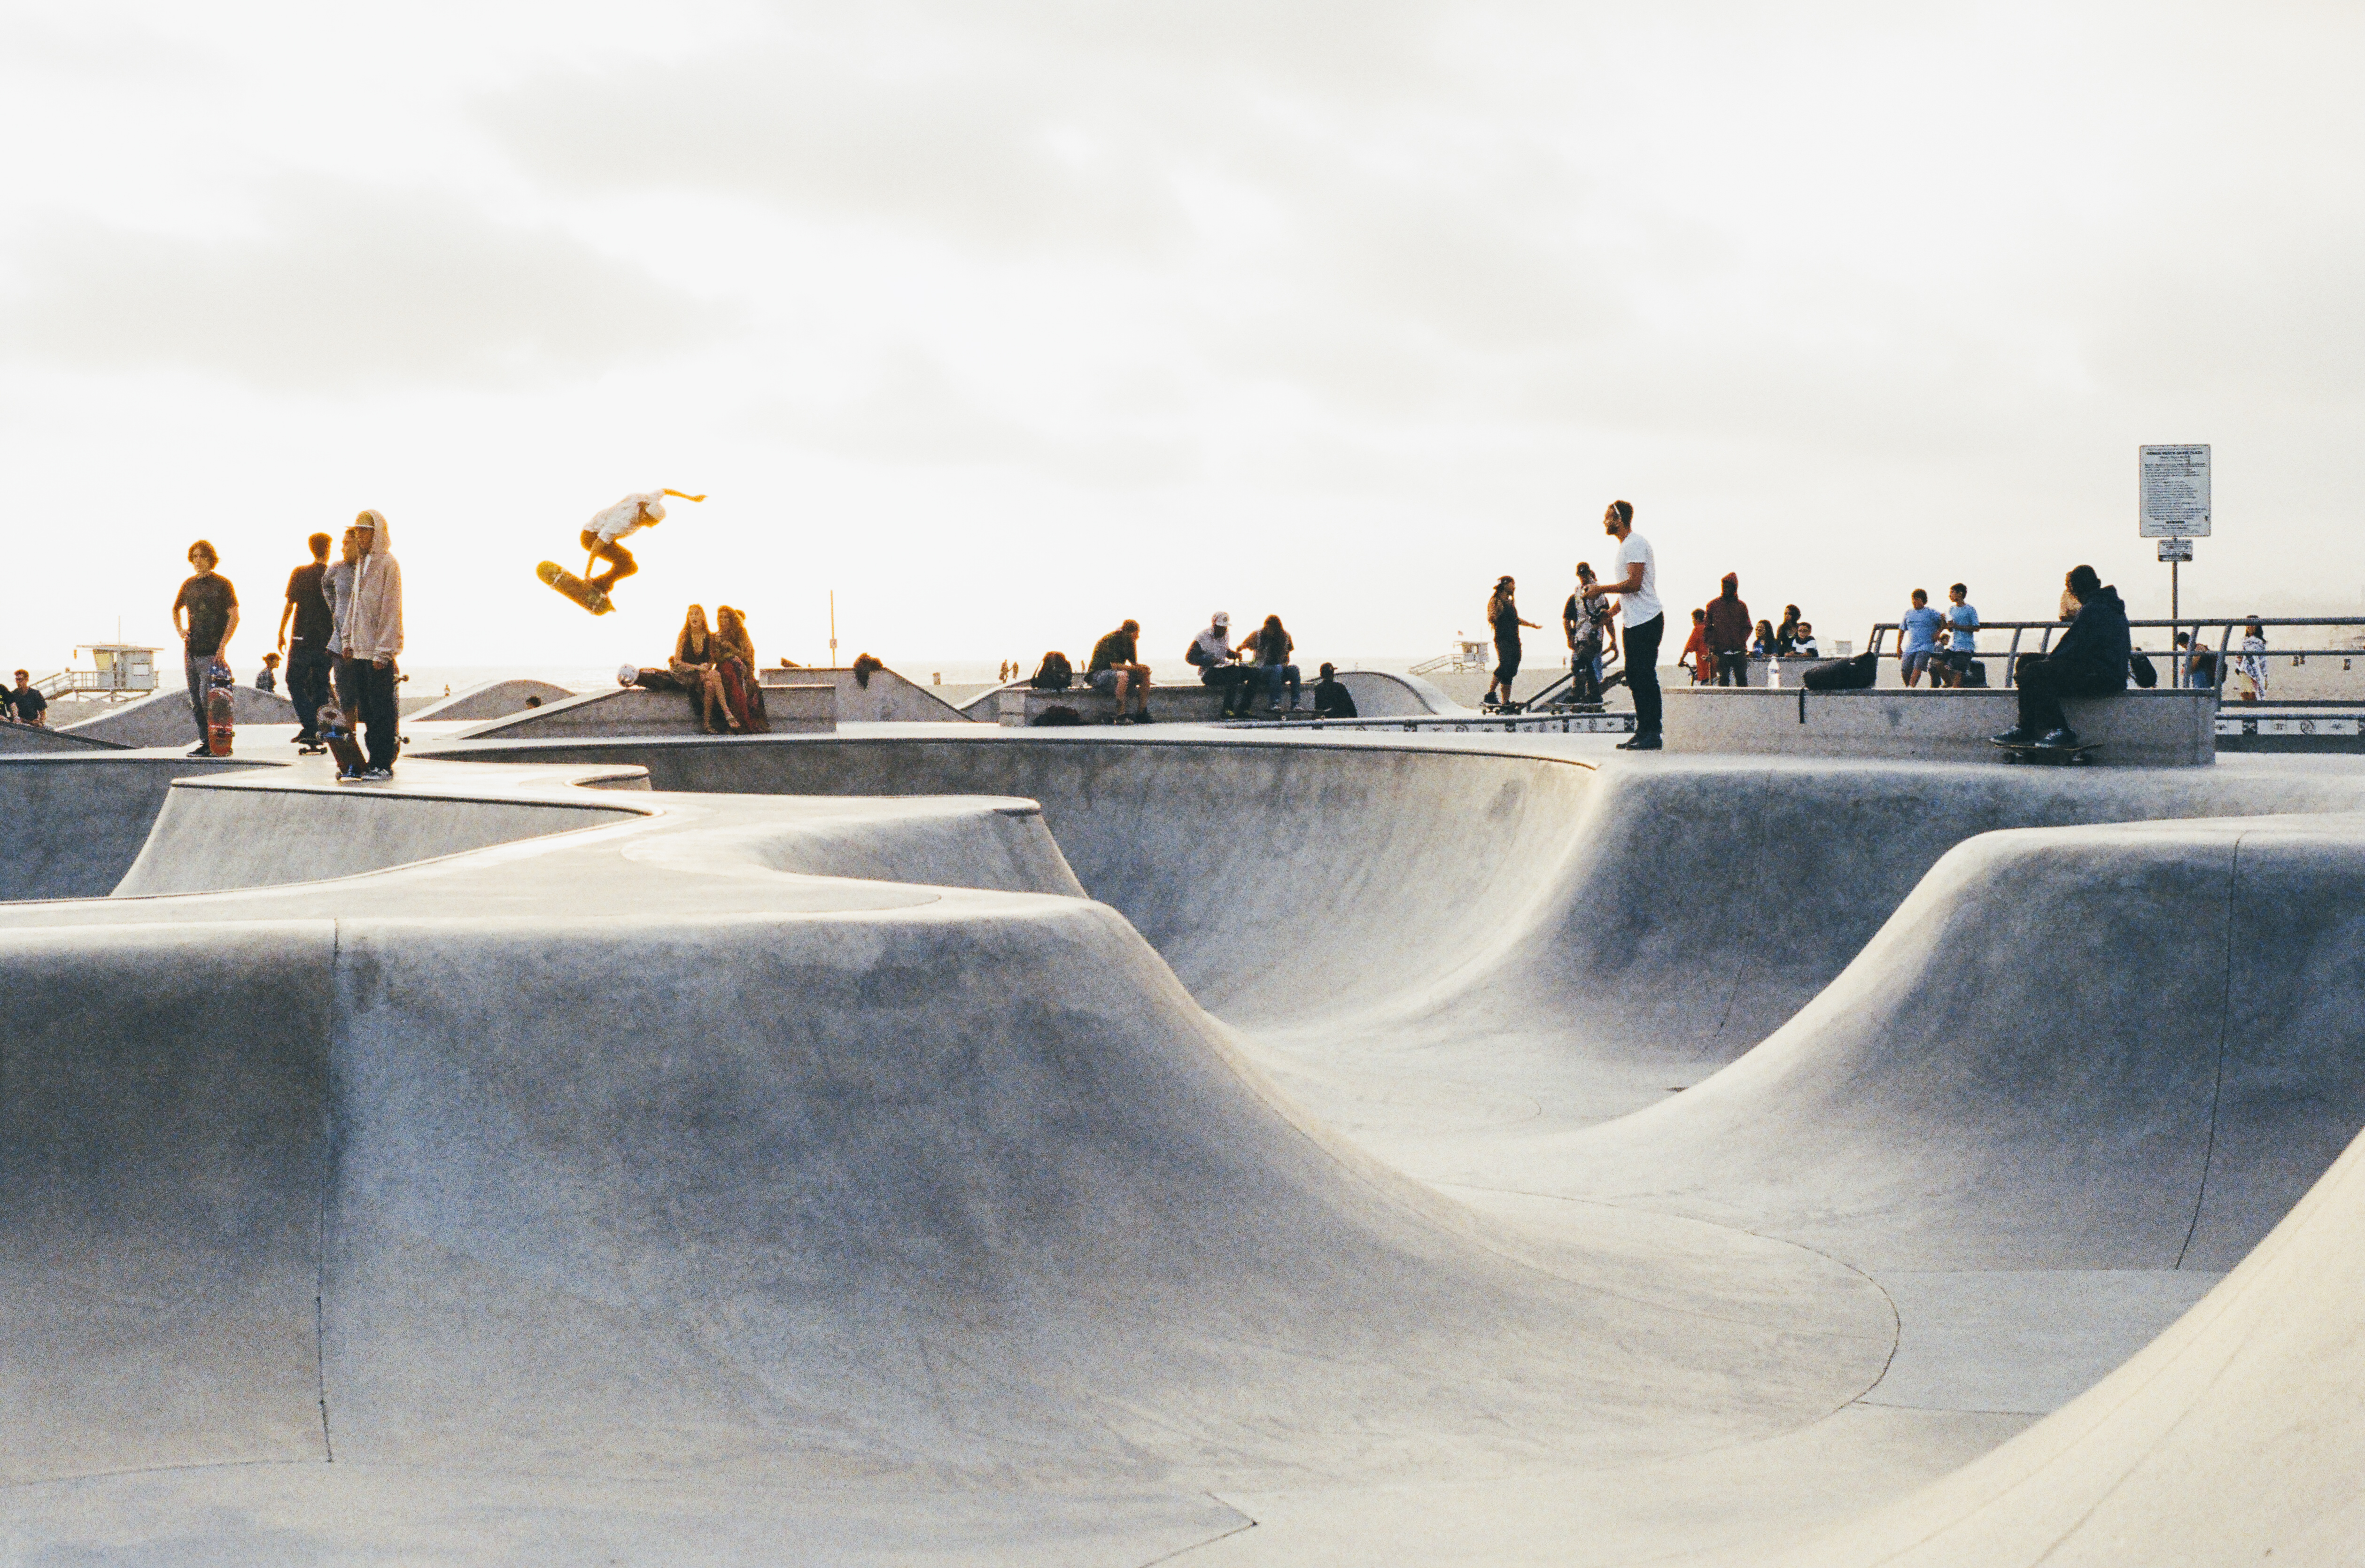
sea, water, sand, snow, winter, sport, photography, wave, skateboard, skateboarding, vacation, vehicle, skateboarder, skatepark, atmosphere of earth, boardsport